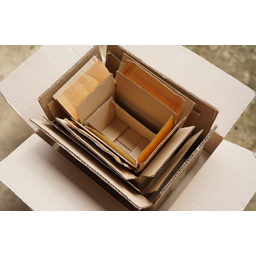
Label: cardboard